Timo Glock

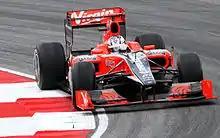
Glock driving for Virgin Racing at the 2010 Malaysian Grand Prix

After being in the top 10 in all three practice sessions in Australia, Glock qualified 6th on the grid. However, the rear wing of his (and teammate Trulli's) Toyota was deemed to be too flexible and thus illegal, and his time was cleared and he started 19th. During the race, he worked his way through the pack to finish in 5th place. However, after the race, Lewis Hamilton was disqualified and stripped of his 4th-place finish, and Glock was promoted to 4th. A week later in Malaysia, he qualified 5th, but started 3rd after penalties to both Sebastian Vettel and Rubens Barrichello. At the start of the race, Glock slipped to 8th, but an inspired tyre choice as the rain started, coupled with precise driving, saw Glock finish in 3rd when the race was ended early on lap 32.